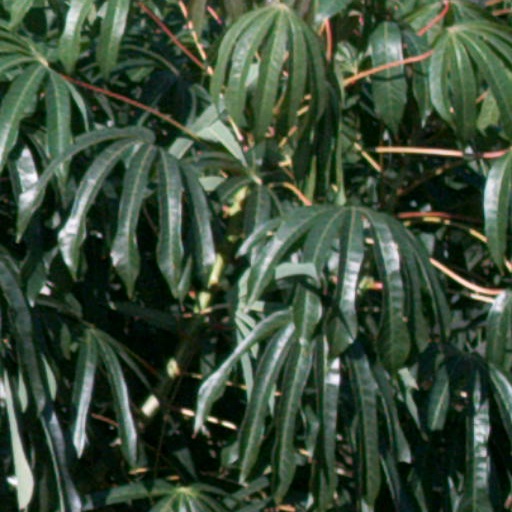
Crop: cassava